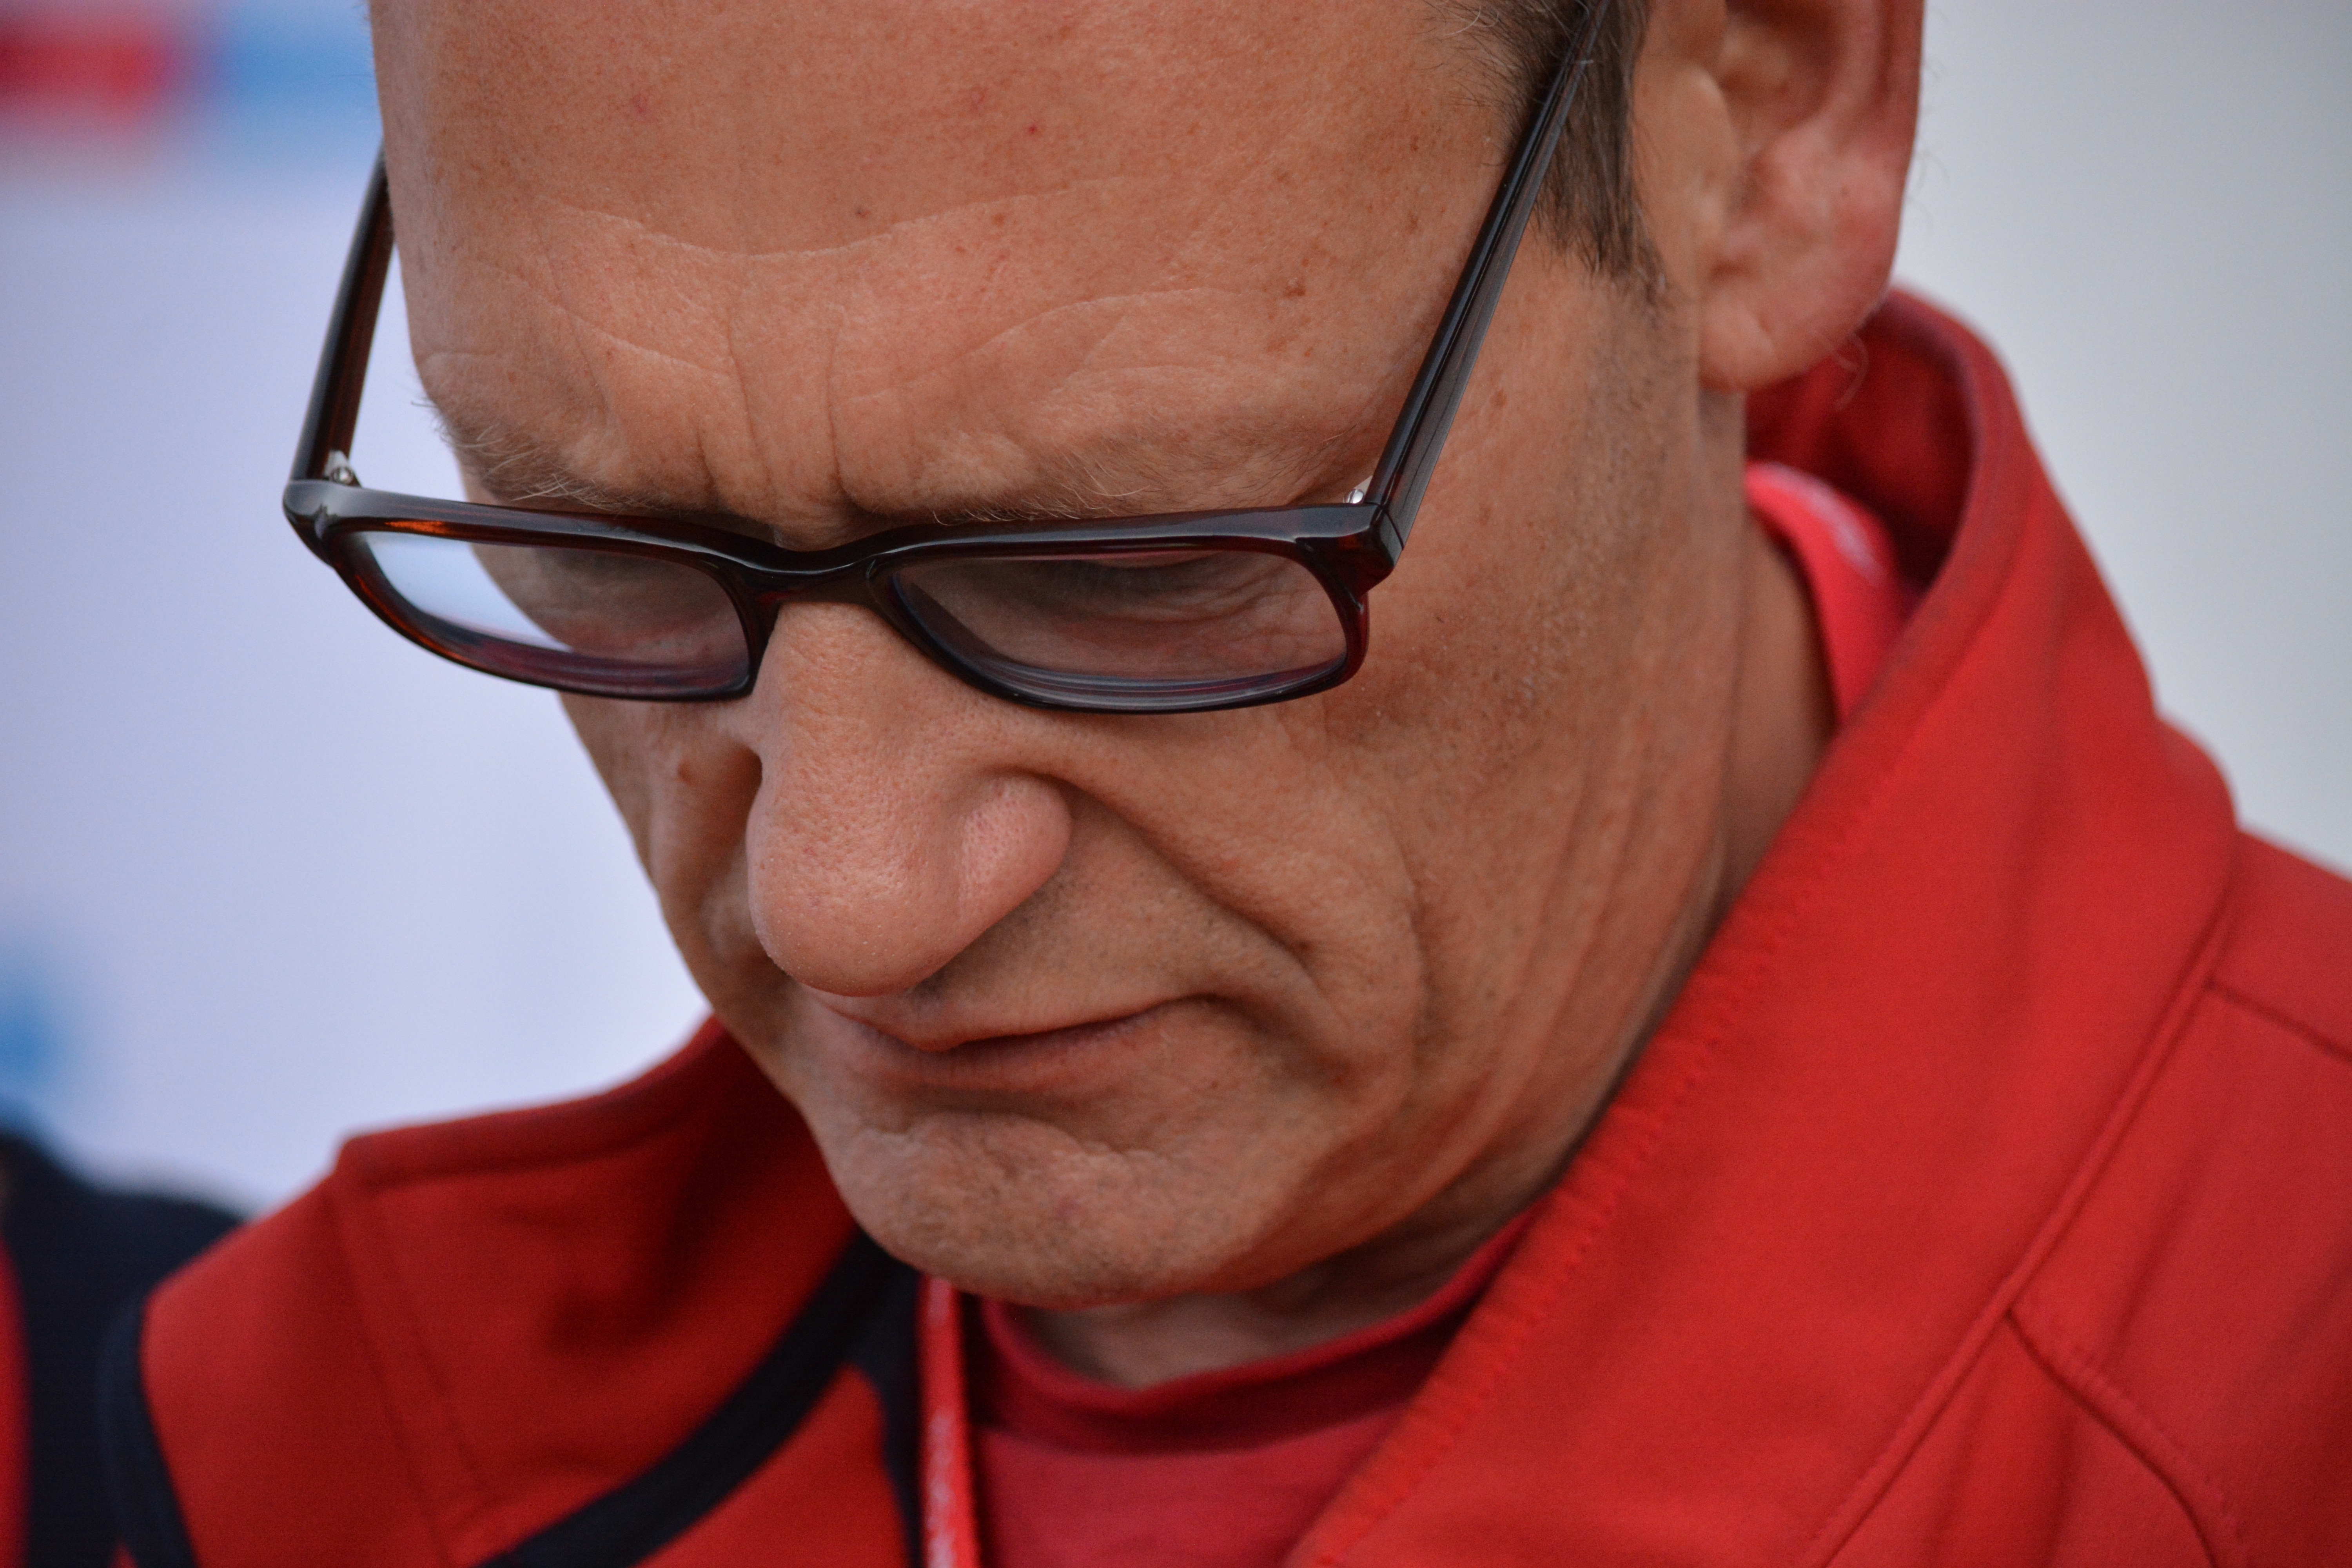
man, person, male, concert, portrait, red, profession, smile, senior citizen, face, nose, glasses, head, eyewear, openair, hamburg, live concert, presenter, lust for life, bramfeld, ndr, karsten secondary, facial hair, vision care